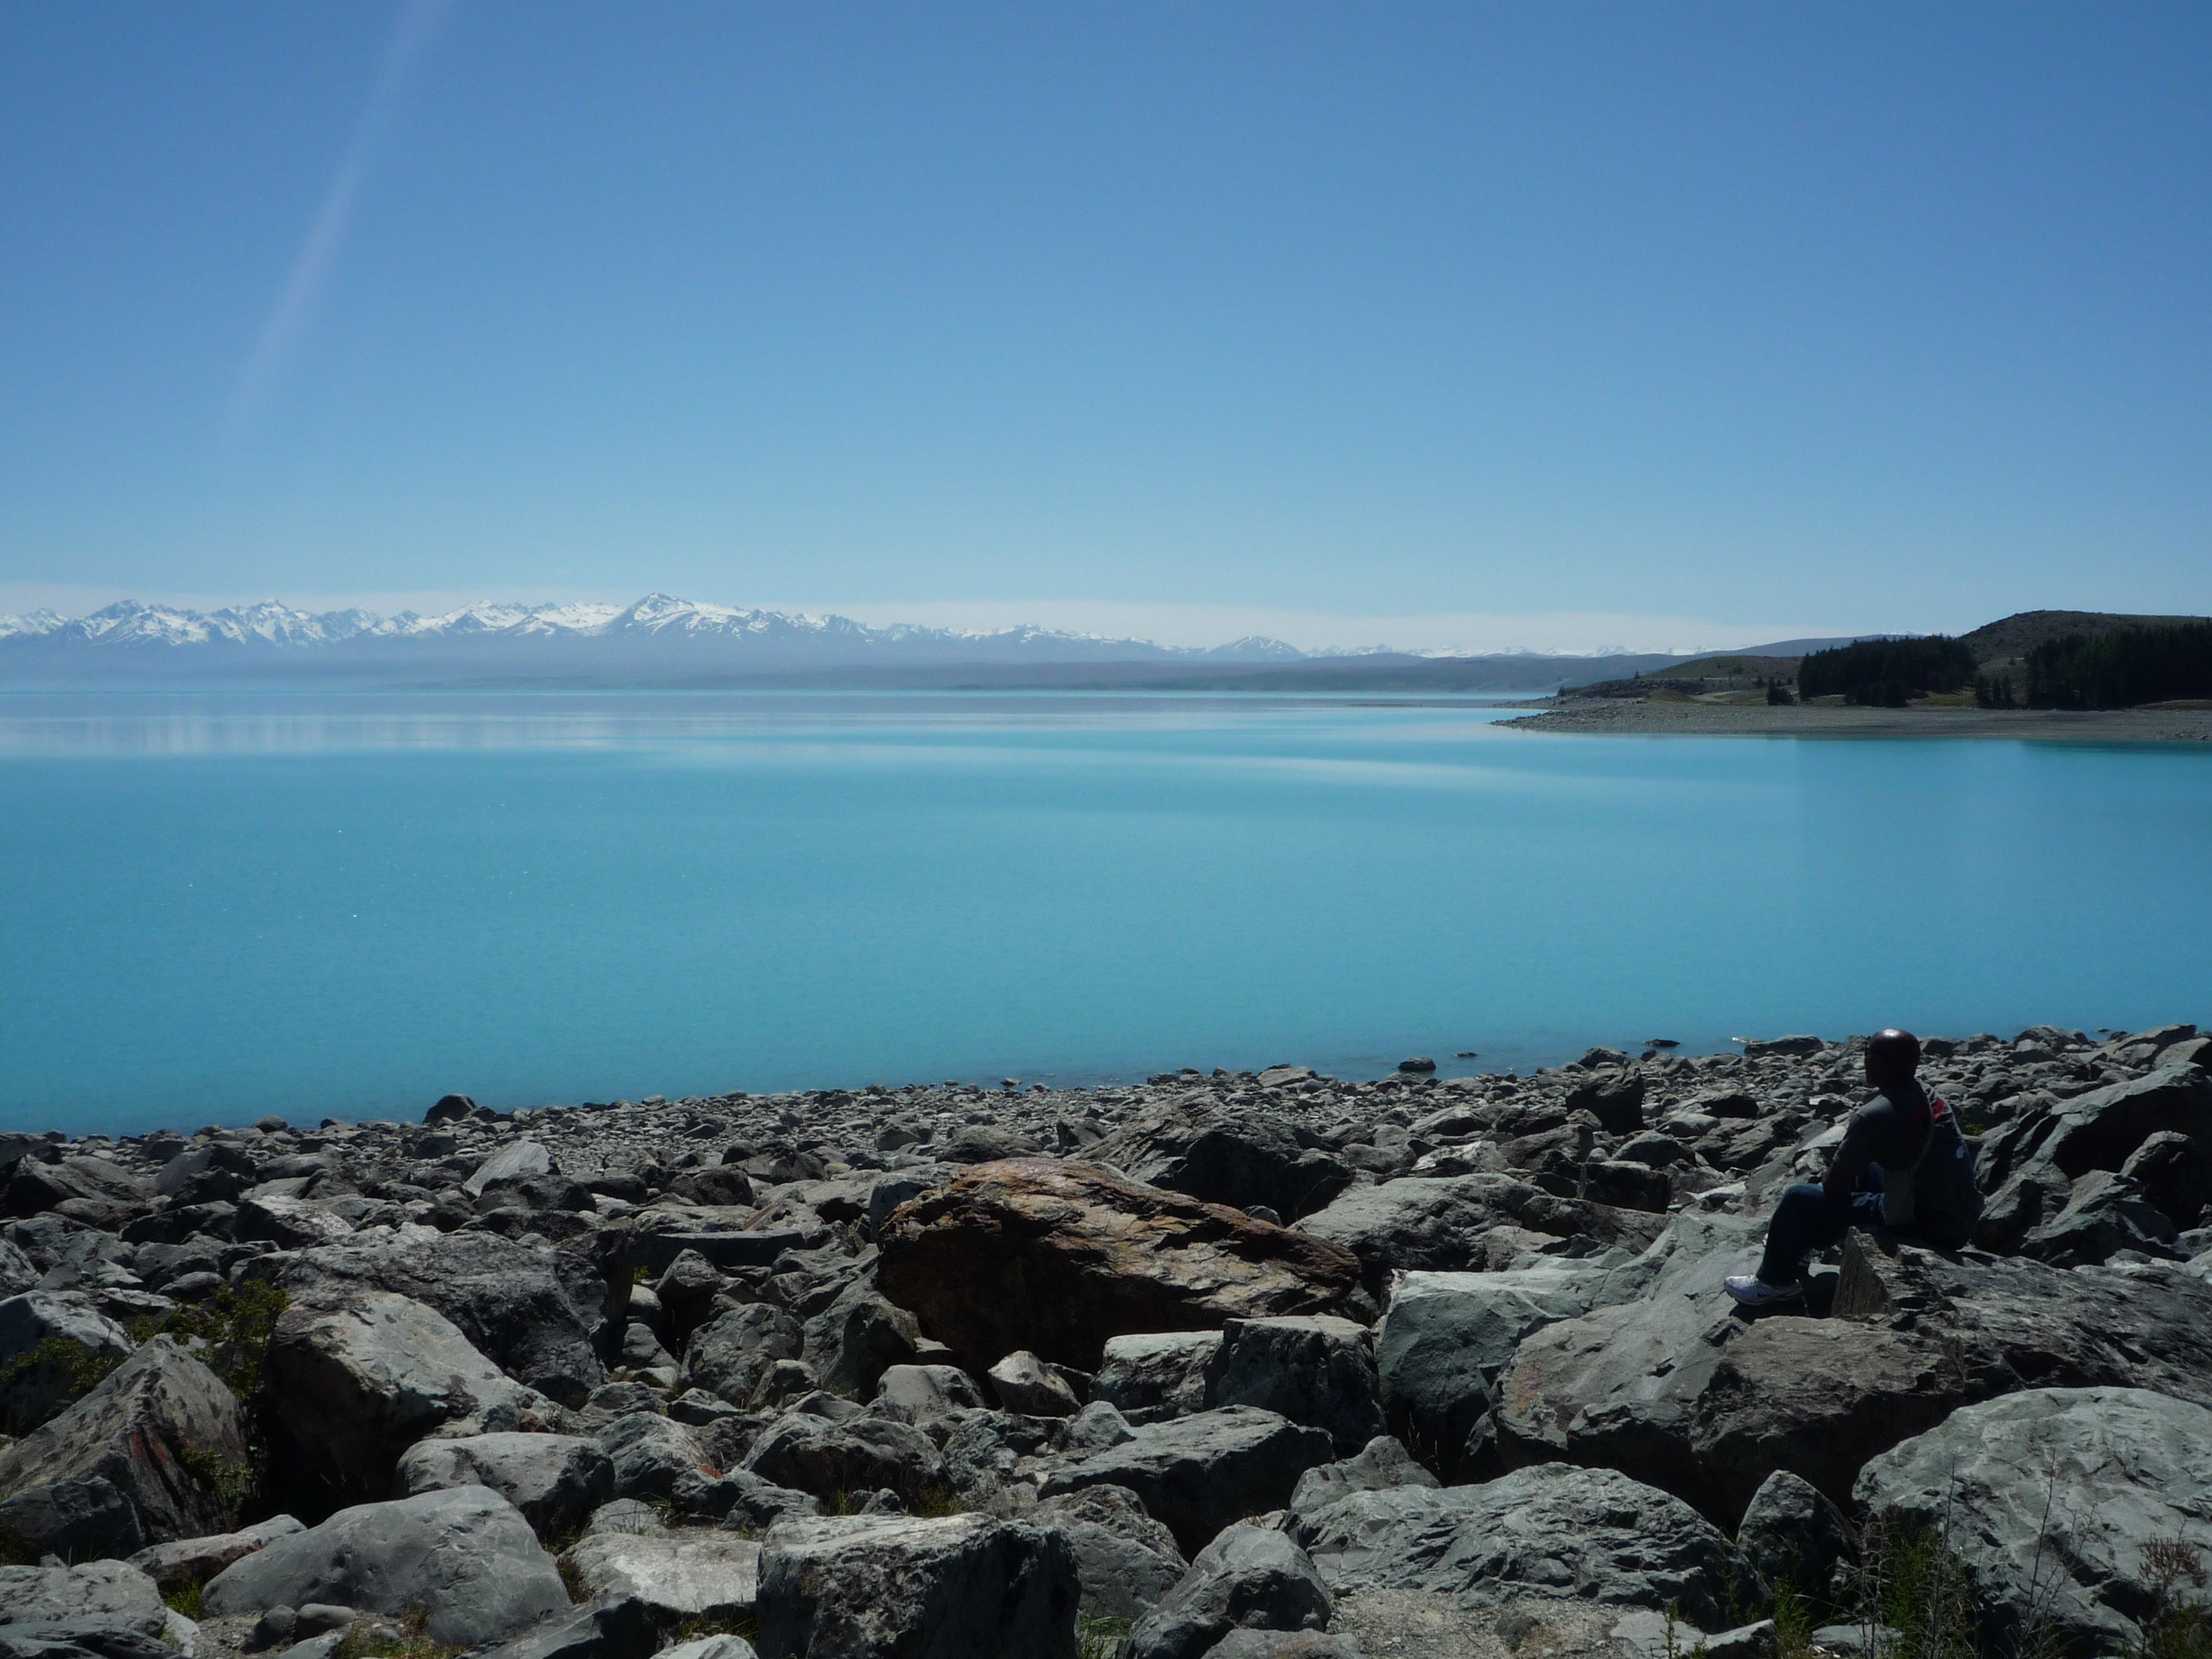
beach, landscape, sea, coast, water, nature, rock, ocean, horizon, mountain, shore, wave, lake, view, travel, cliff, environment, cove, scenic, natural, scenery, bay, landmark, tourism, terrain, body of water, rocks, new zealand, loch, spectacular, cape, destination, islet